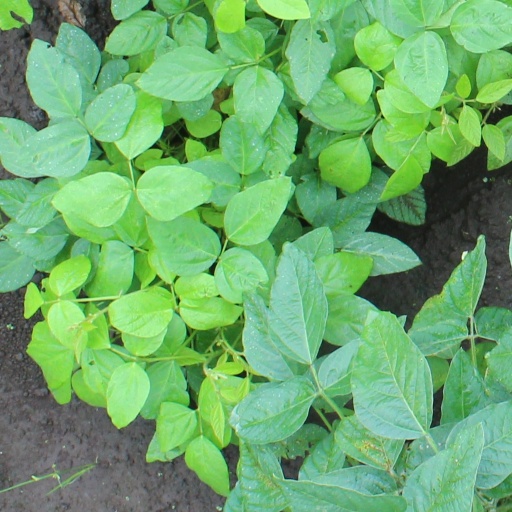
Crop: soybean